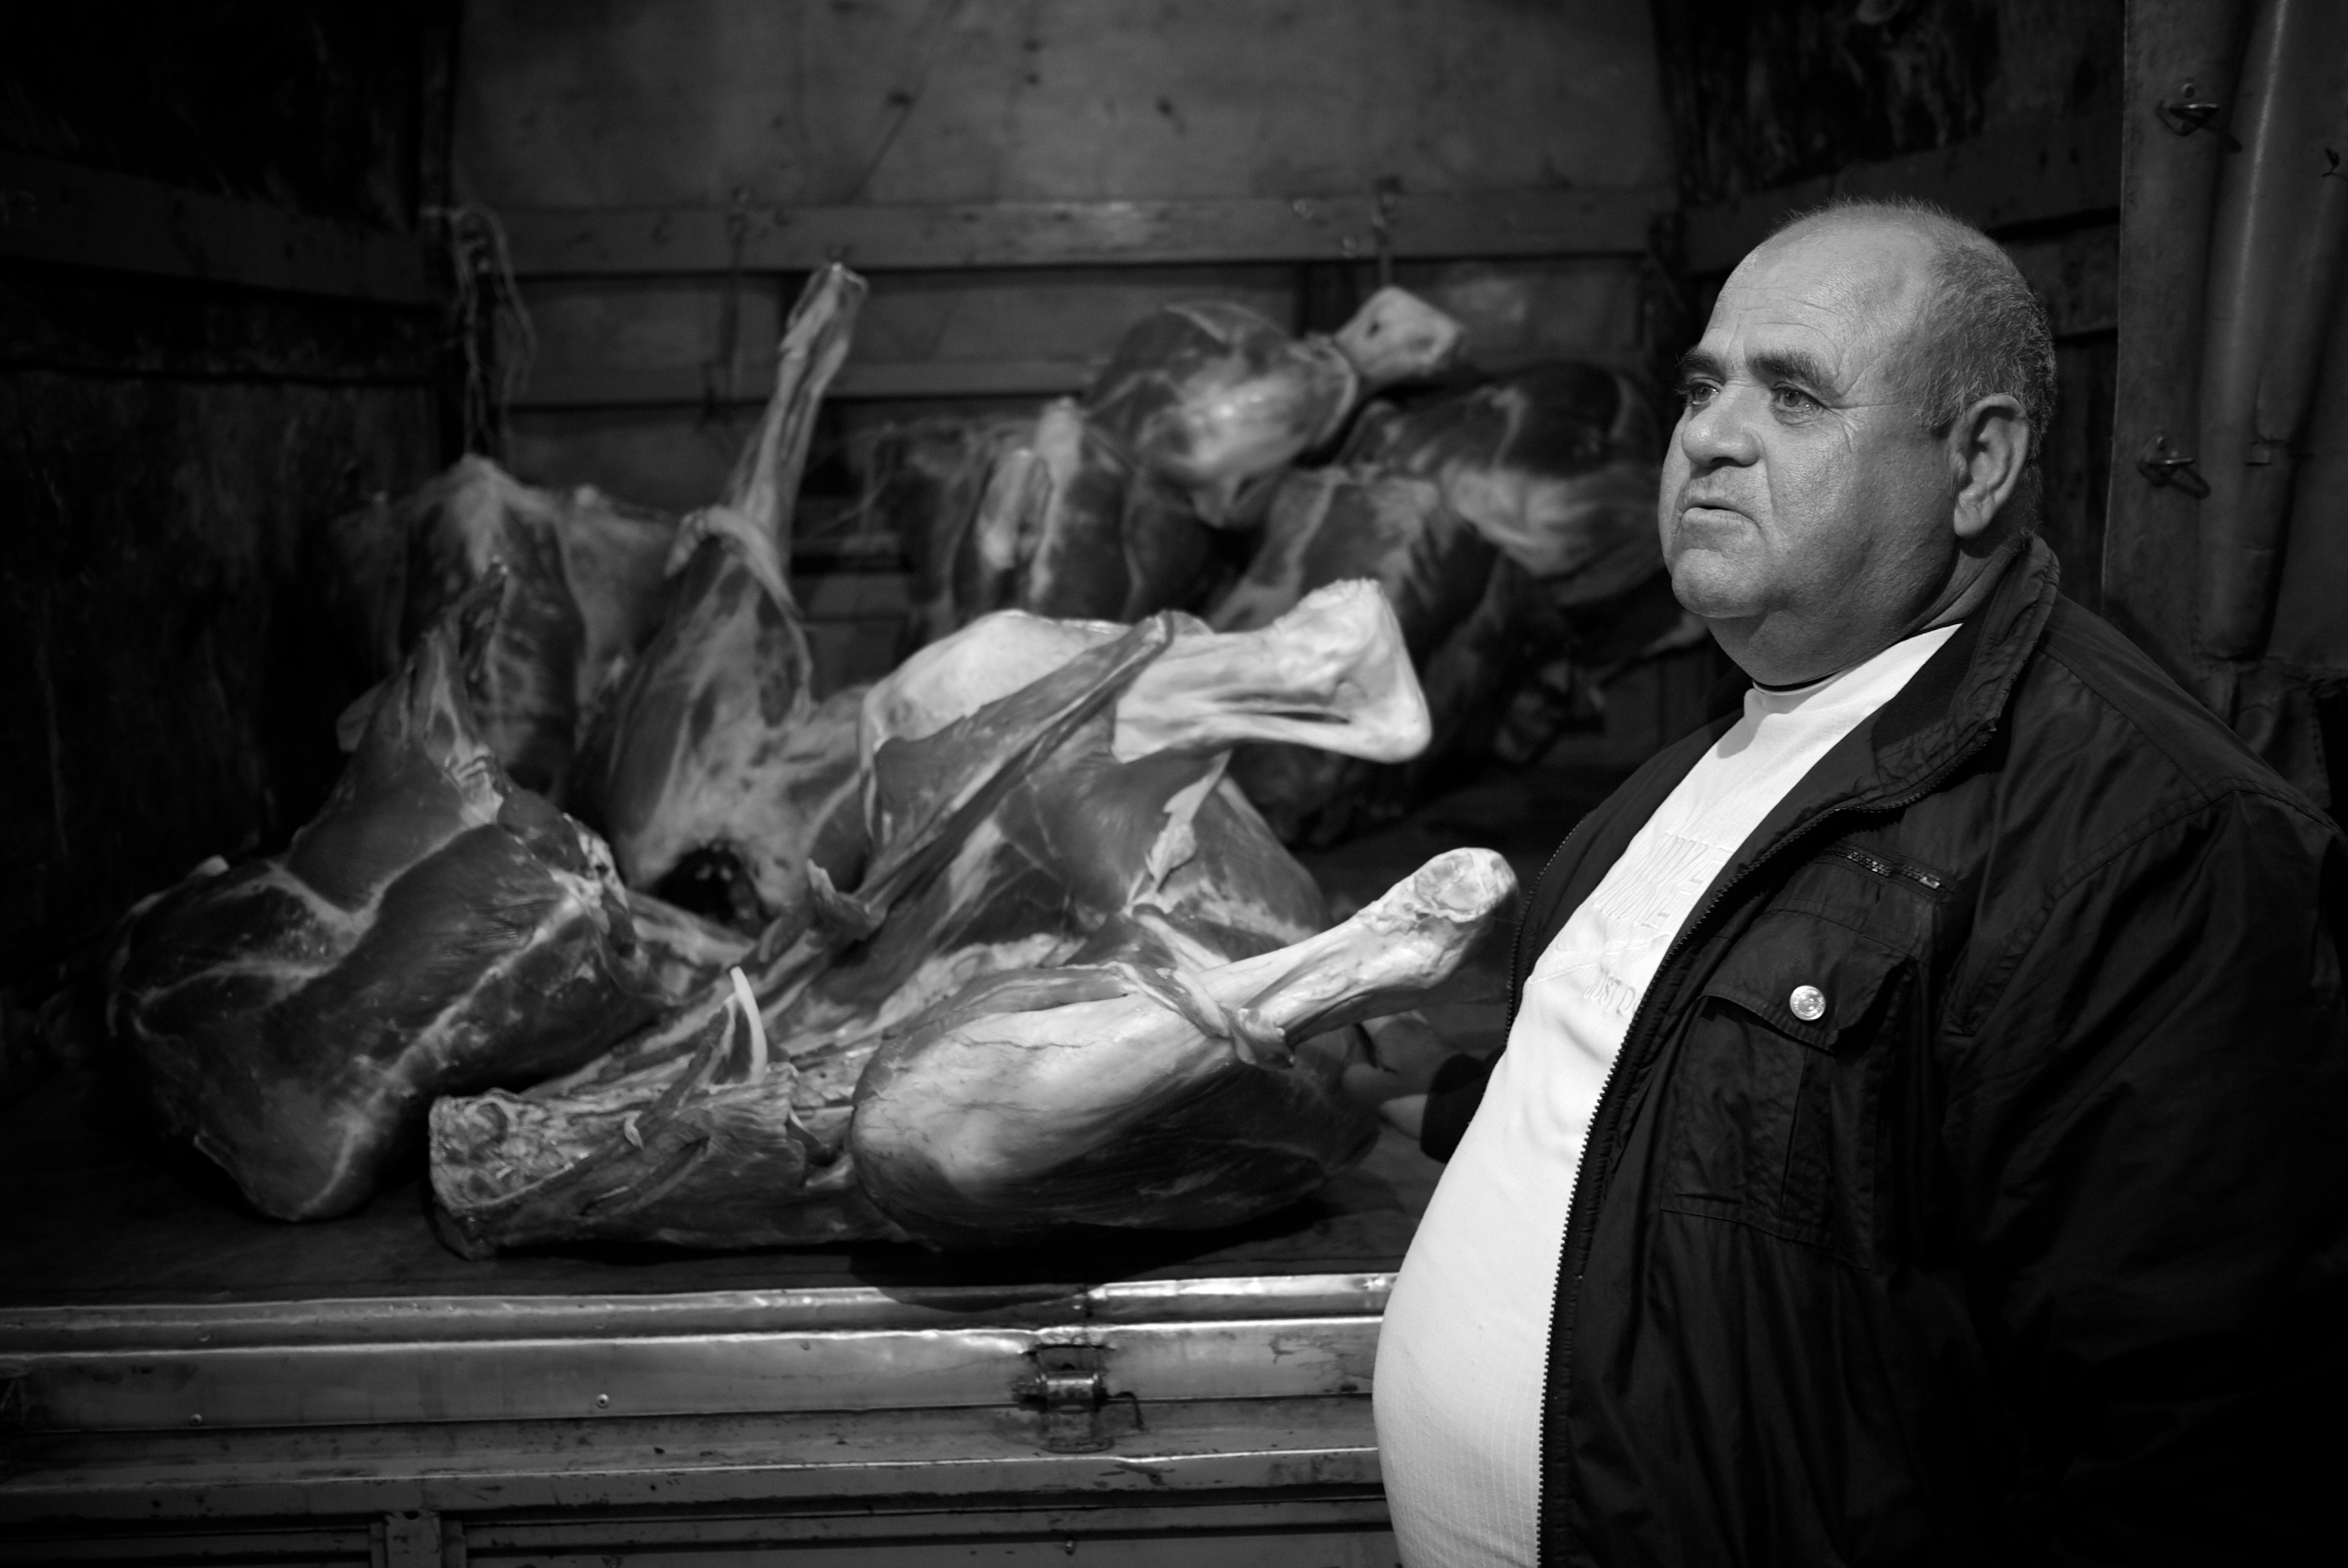
black and white, white, street, photography, ebook, training, darkness, black, monochrome, streetphotography, flickr, thomas, video, olympus, photograph, omd, image, fuji, leica, monochrom, leuthard, hcb, thomasleuthard, streettogs, monochrome photography, film noir